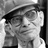
Emotion: neutral